Hotel Paradis

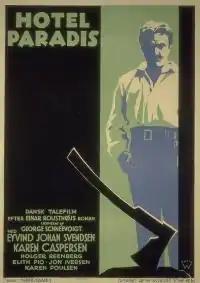
Poster

Hotel Paradis is a 1931 Danish drama directed by George Schnéevoigt. The film, based on a novel by Einar Rousthøj, stars Eyvind Johan-Svendsen and Inger Stender. The film was also known as "Hotel Paradisets hemlighed" ("The Secret of the Paradise Hotel").